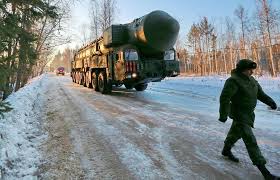
Label: Air Defense